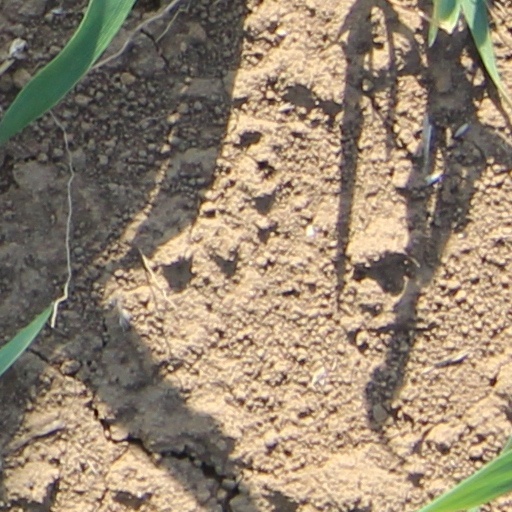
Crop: wheat